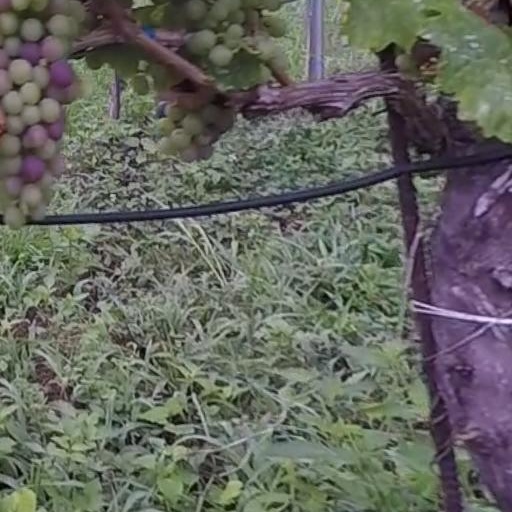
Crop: grape